History of Paraguay

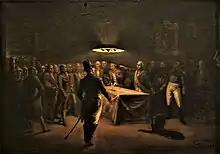
Pedro Juan Caballero demands shared power from governor Velasco on the night of May 14, 1811

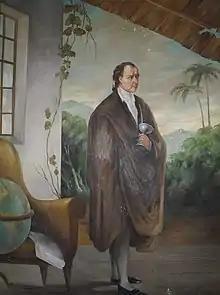
Lithograph of José Gaspar Rodríguez de Francia, a 19th-century ruler of Paraguay, with a mate and its respective "bombilla"

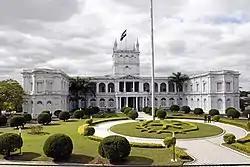
Palace of Lopez, now the Palace of the President

The French Revolution, the rise of Napoleon Bonaparte, and the subsequent wars in Europe weakened Spain's ability to maintain contact with and defend and control its colonies. British invasions of the River Plate of 1806–7 were repulsed by the local colonial troops and volunteer militias without help from Spain.